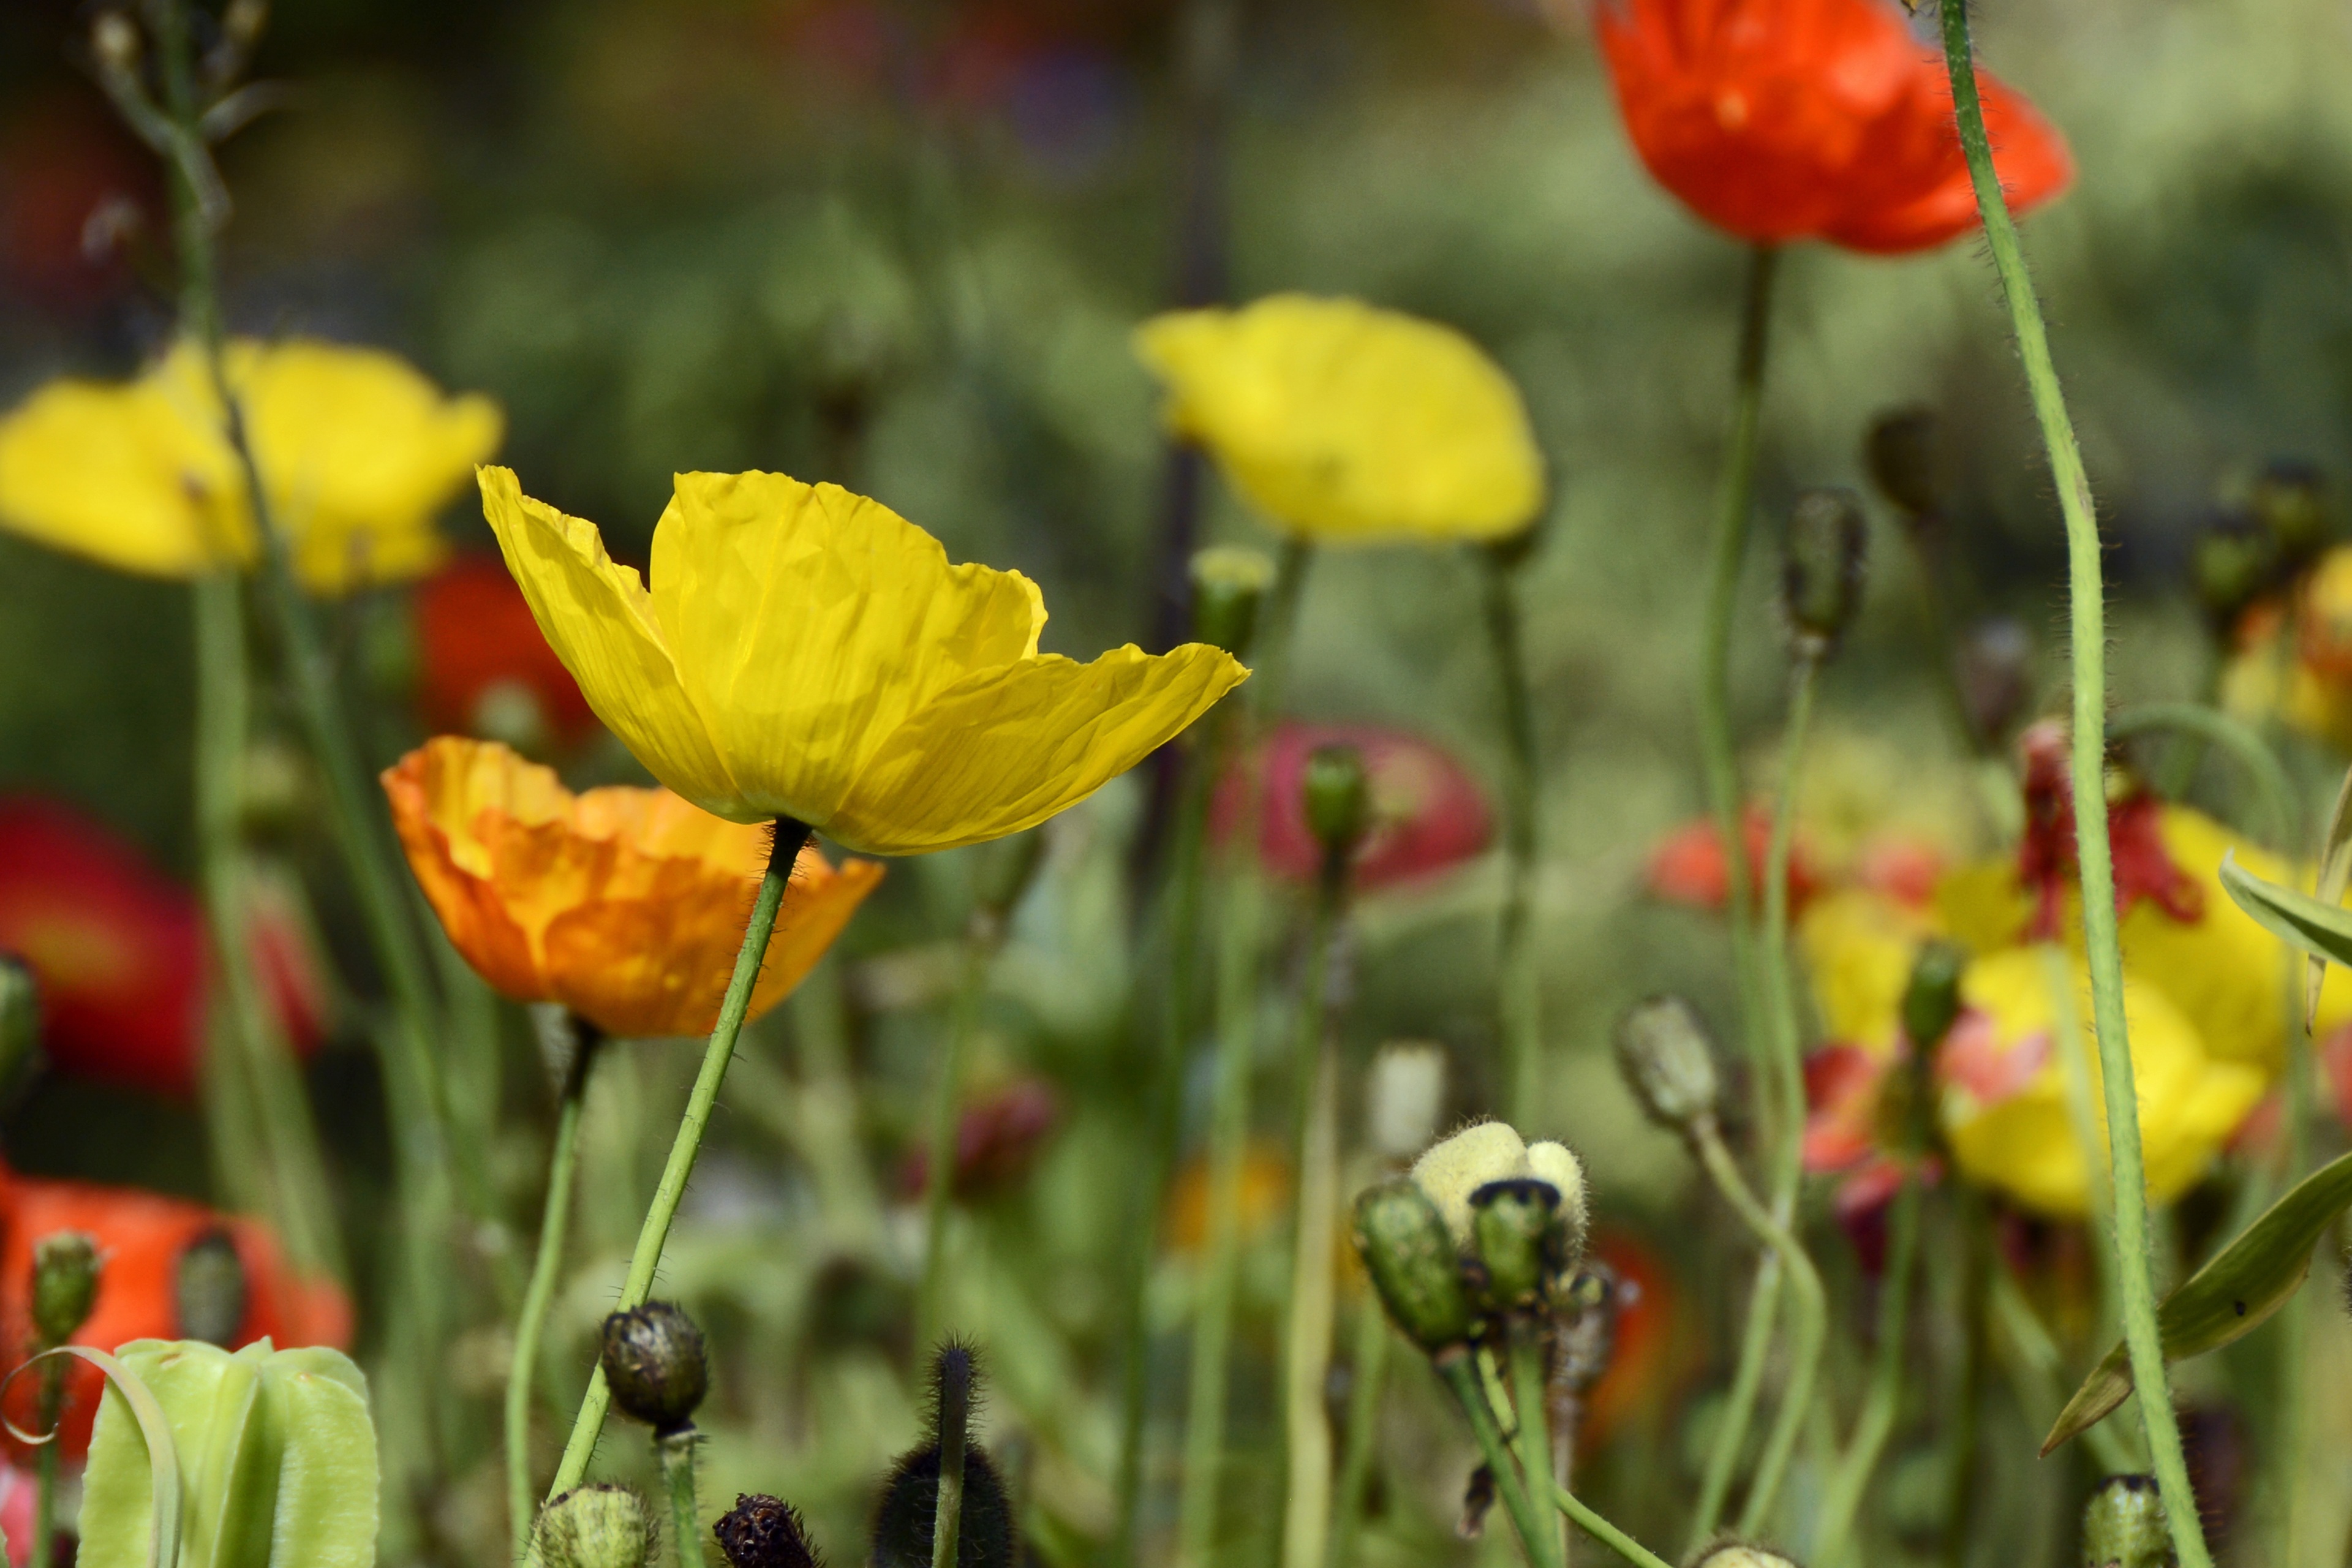
nature, plant, field, meadow, flower, petal, orange, spring, red, color, botany, colorful, yellow, garden, flora, wildflower, flowers, cheerful, farbenpracht, klatschmohn, poppy flower, blossoms, poppy, poppies, coquelicot, macro photography, flowering plant, mohngewaechs, eschscholzia californica, plant stem, land plant, poppy family